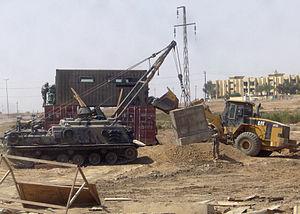
Le M88 Recovery Vehicle est un char de dépannage des Forces armées des États-Unis en service depuis 1961.